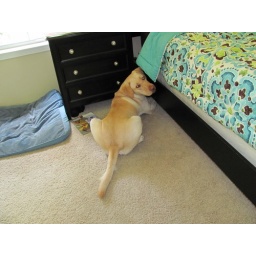
Olive's ball is under the bed